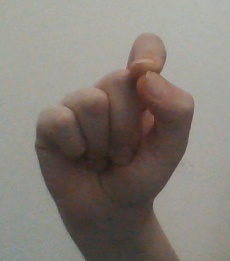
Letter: fa